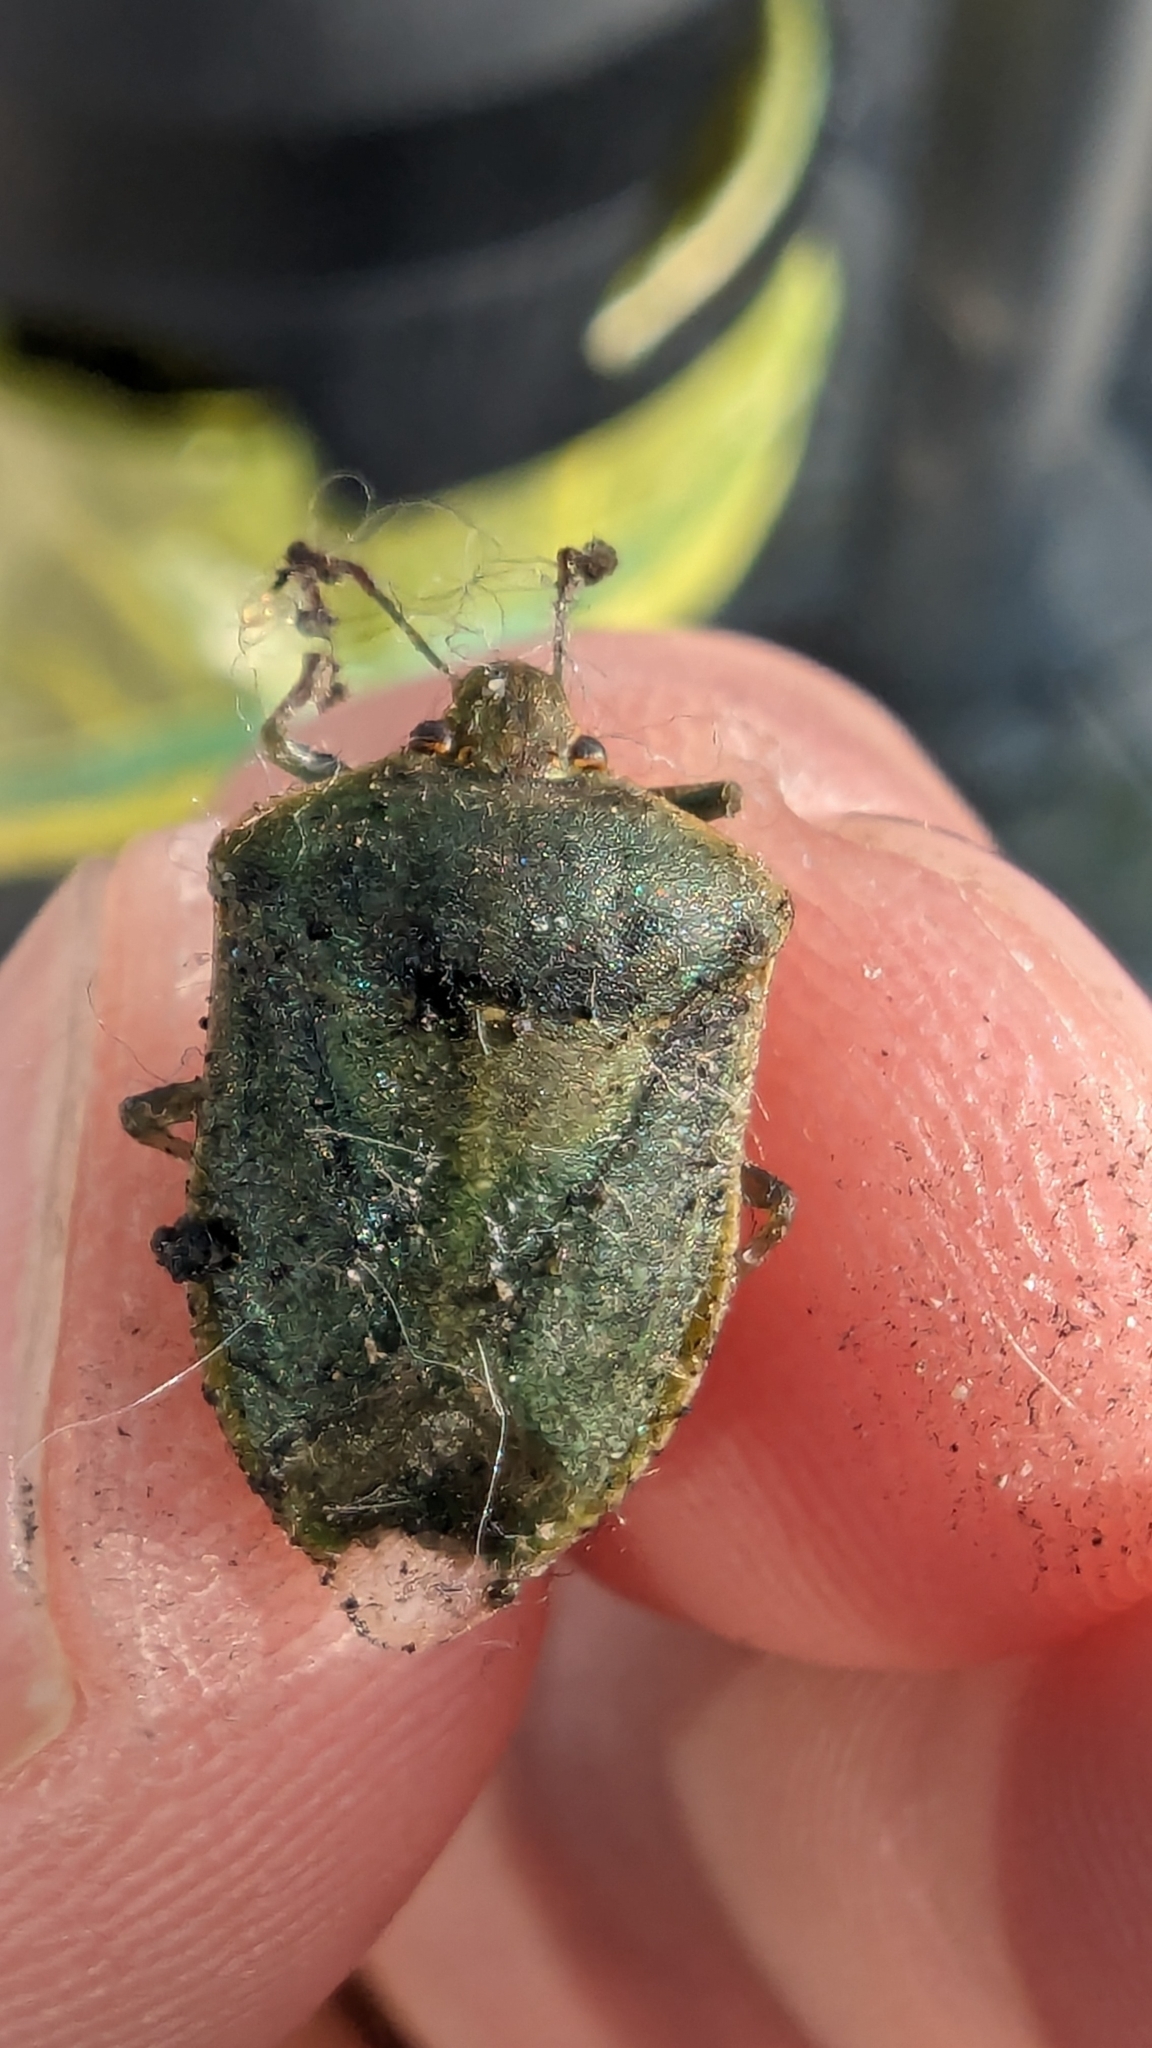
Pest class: stink_bug